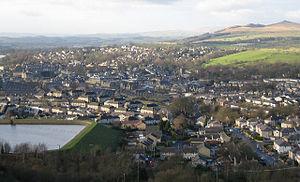
Skipton est une ville du district de Craven, dans le comté de Yorkshire du Nord en Angleterre.
Craven est un district du Yorkshire du Nord, en Angleterre, centré sur la ville marchande de Skipton.